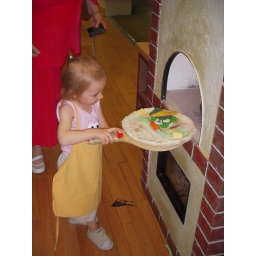
Michaela carefully removing her pizza from the &amp;quot;oven&amp;quot; in the kitchen at the Phoenix Children's Museum.